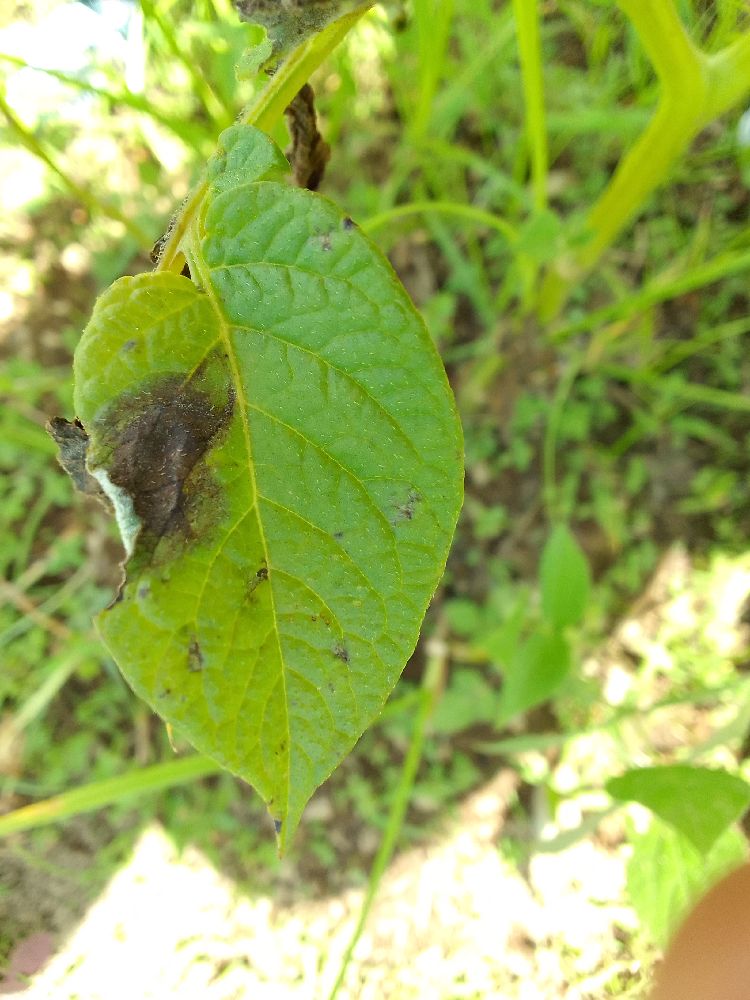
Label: Late blight